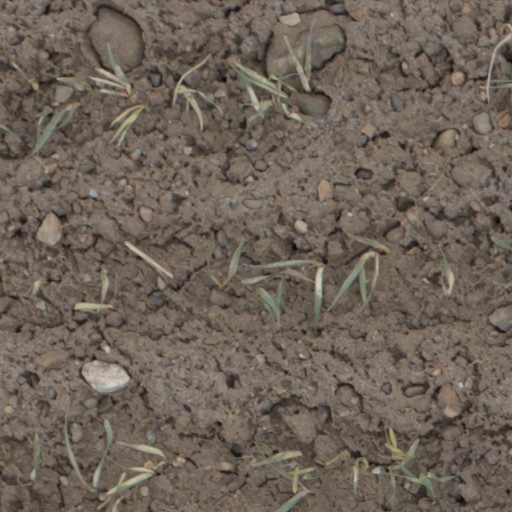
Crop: wheat